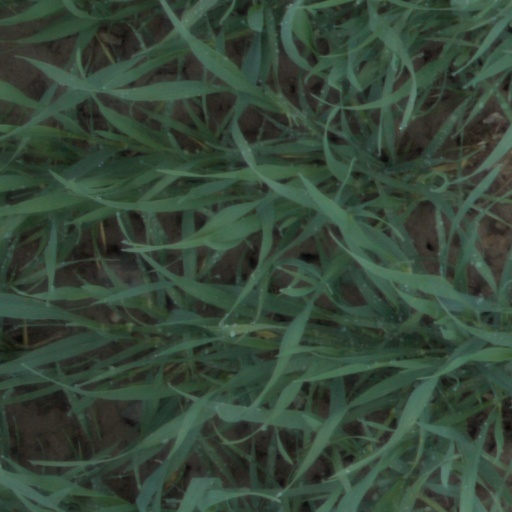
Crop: wheat